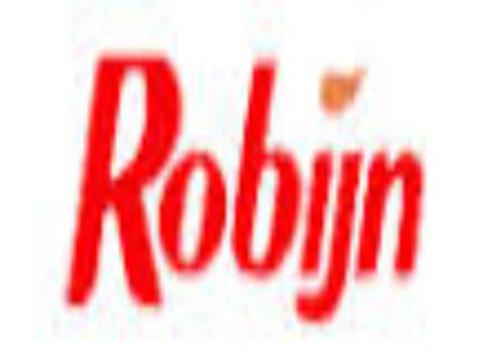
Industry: Necessities